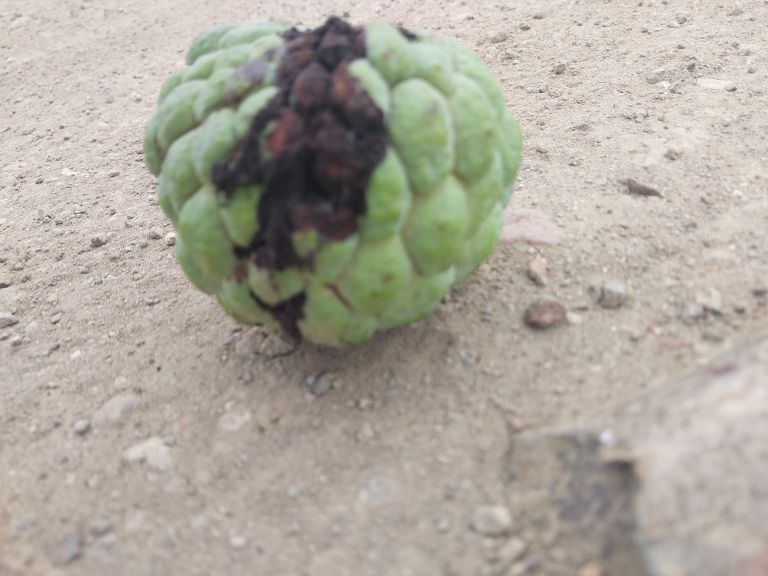
Disease label: Diplodia Rot